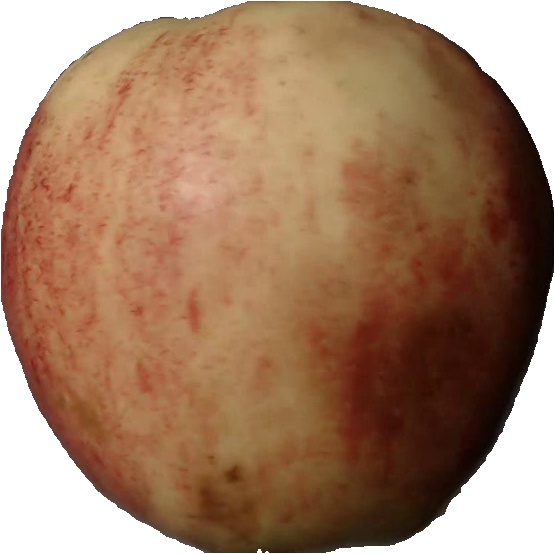
Label: apple_red_3